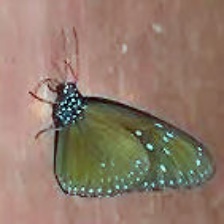
Species: BLUE SPOTTED CROW
Butterfly family (ImageNet category): monarch